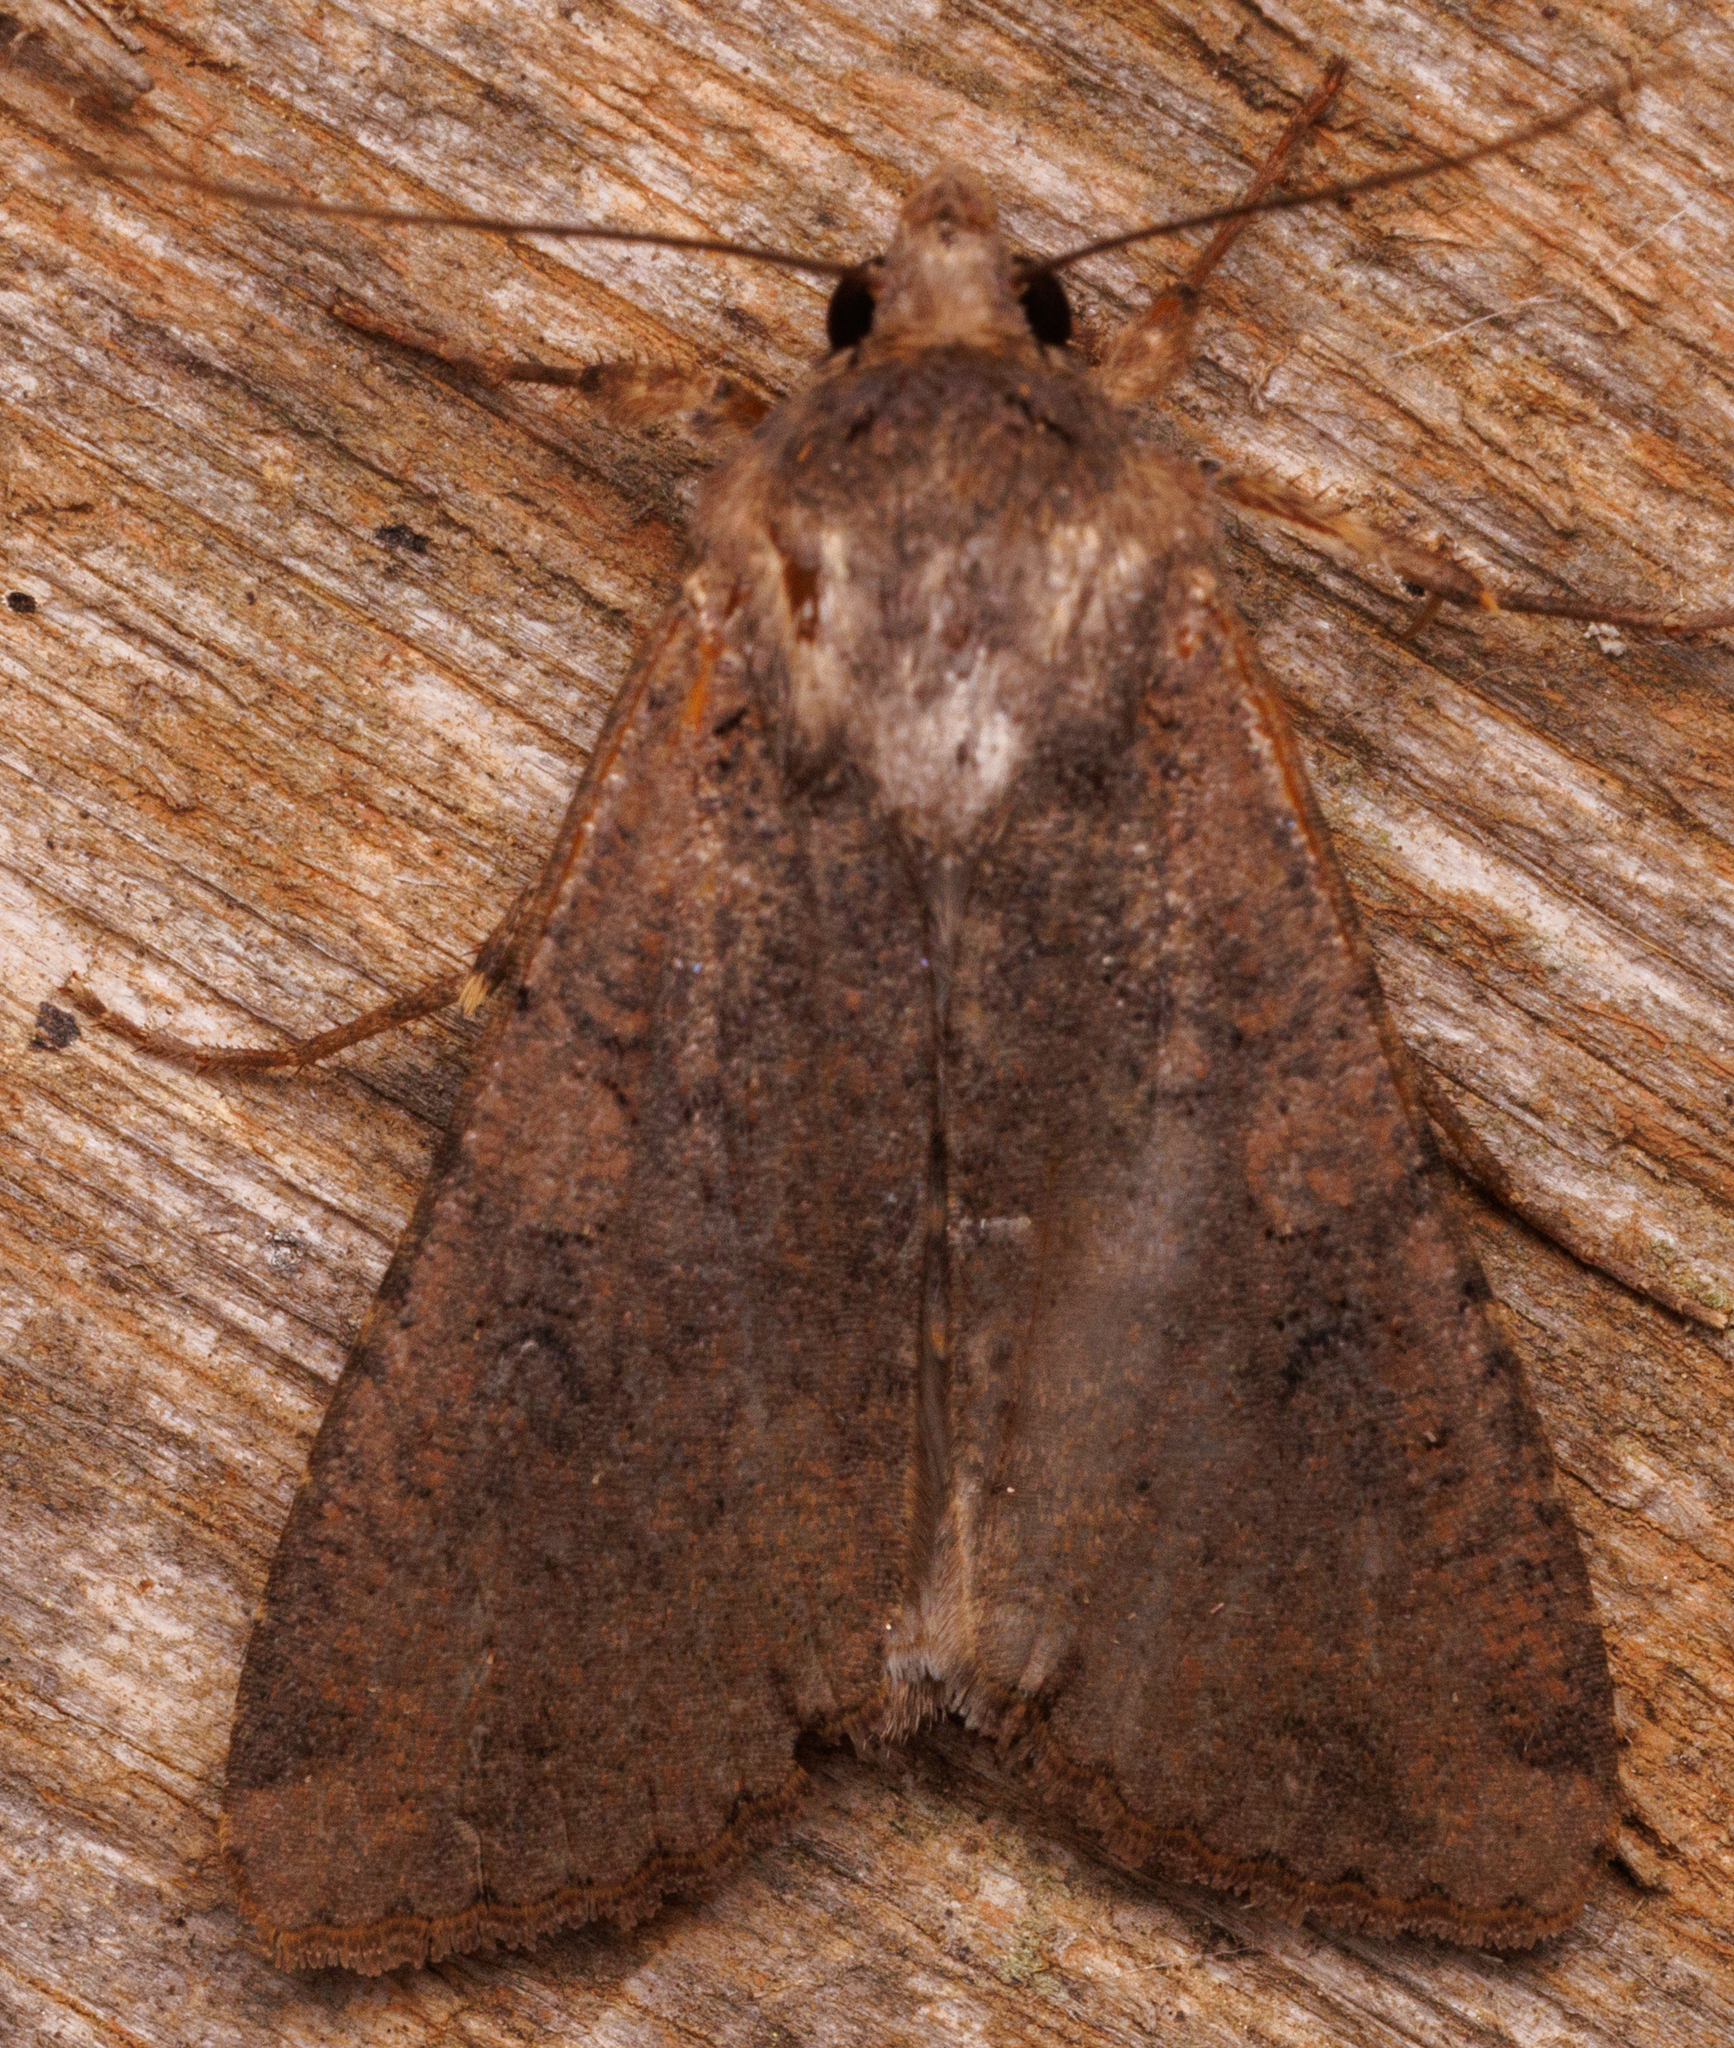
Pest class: cutworms